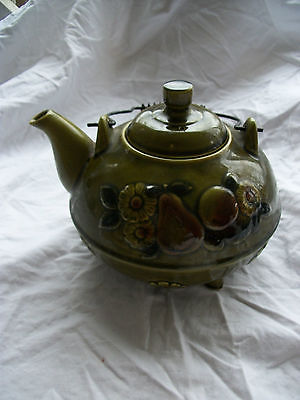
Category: kettle